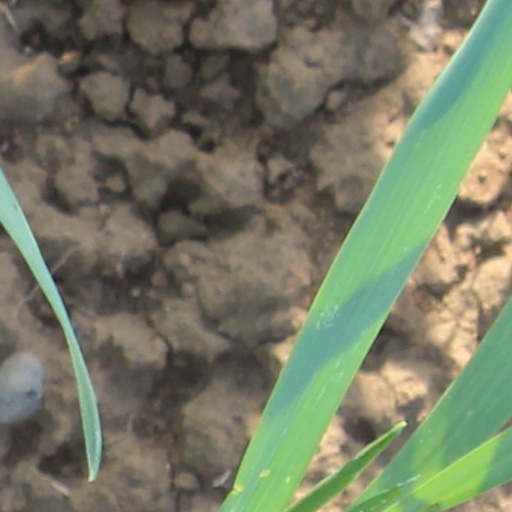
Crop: wheat